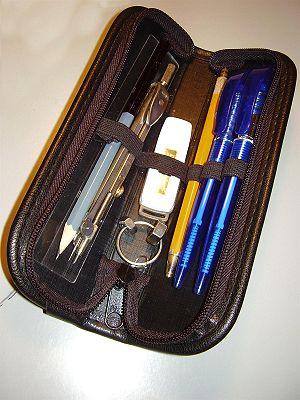
Une trousse à crayons est une trousse utilisée pour ranger des crayons, stylos et du matériel d'écriture. On peut également se servir d'une trousse à crayons pour ranger d'autres articles de papeterie, tels taille-crayons, gomme, colle, effaceur, ciseaux, règle, etc.